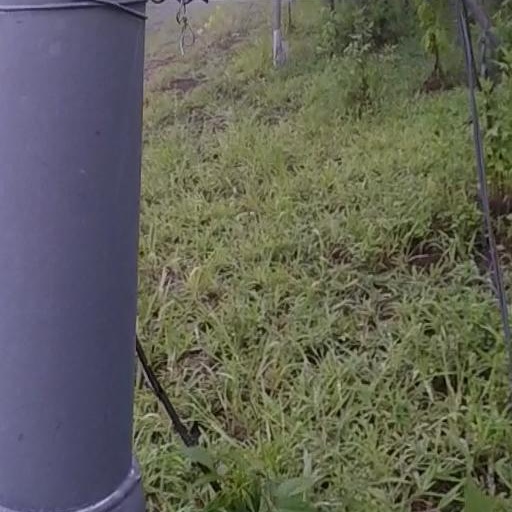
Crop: grape